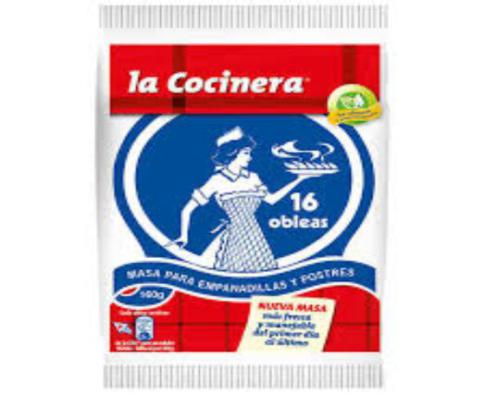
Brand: la cocinera
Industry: Food